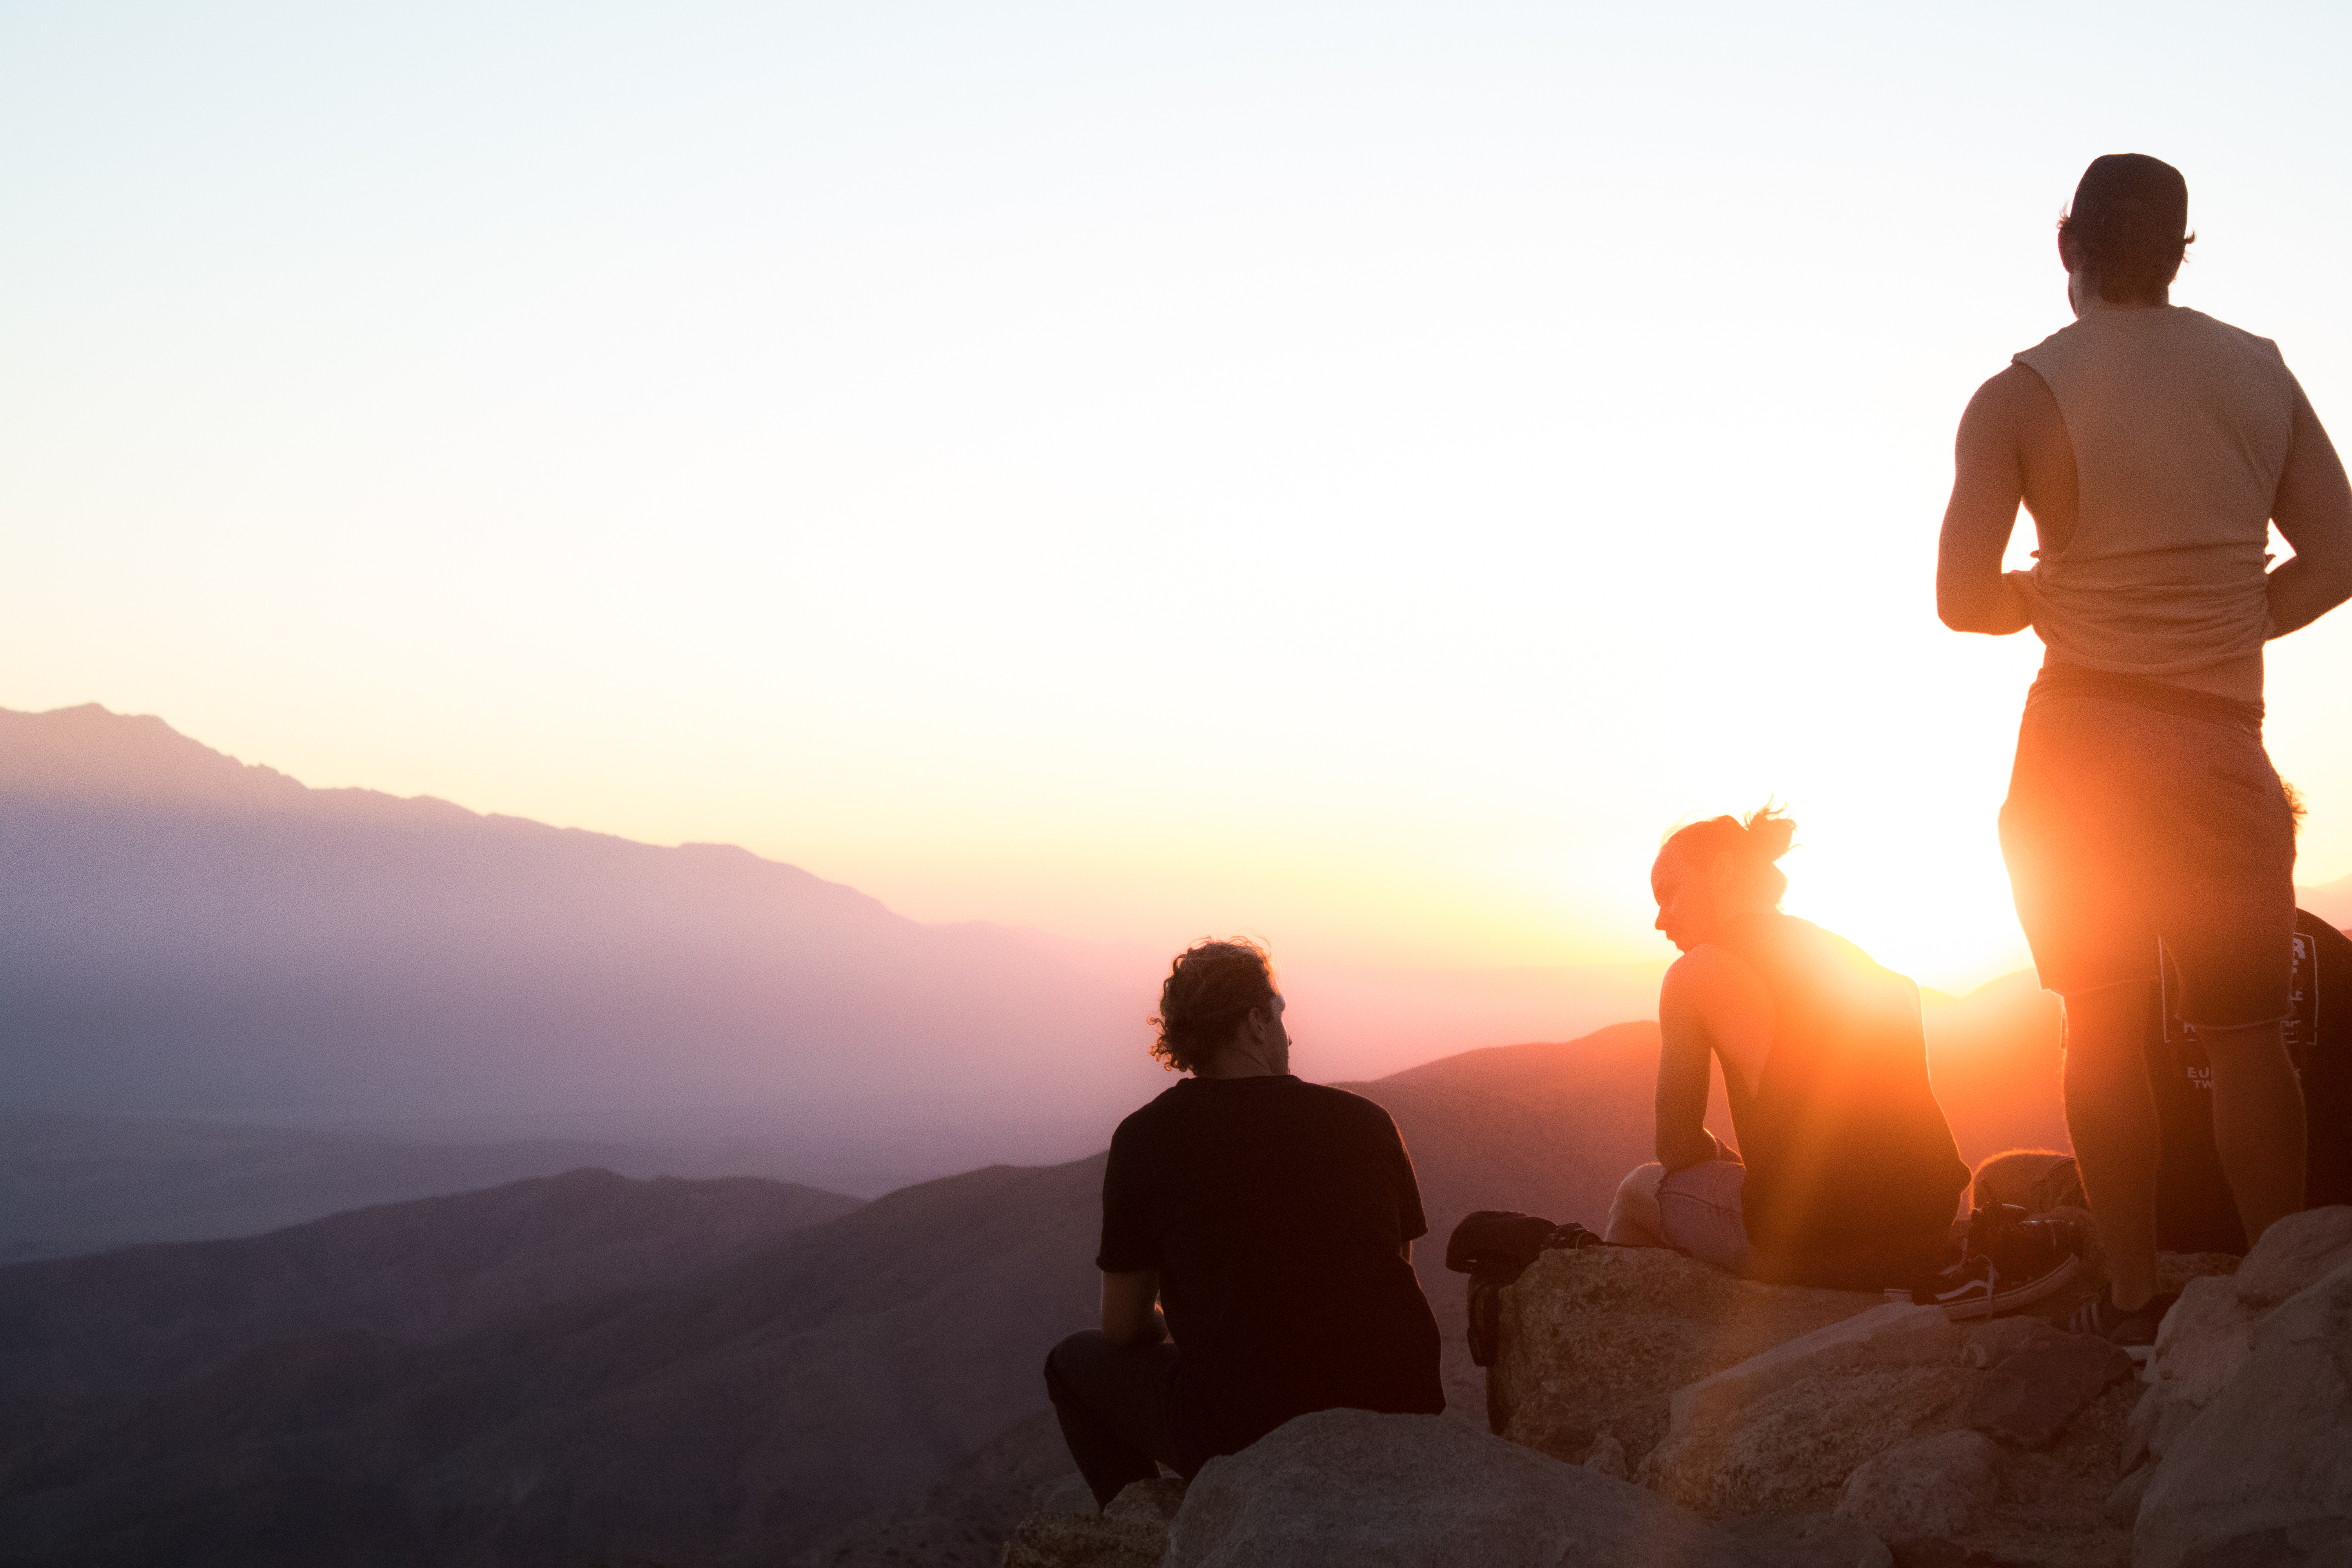
landscape, nature, silhouette, mountain, people, fog, sunrise, sunset, sunlight, morning, adventure, dawn, dusk, rocks, outdoors, atmospheric phenomenon